Albert Lortzing

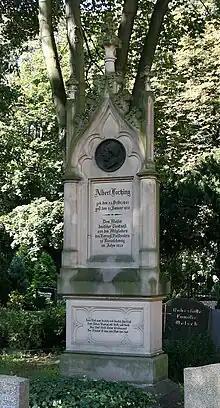
Lortzing's tomb in Berlin

On 3 November 1833 the young Lortzings gave their debut at the Leipziger Stadttheater. Lortzing's parents had been members of this ensemble since 1832, under Friedrich Sebald Ringelhardt. Here, Lortzing became a member of the artists' club ""Tunnel unter der Pleisse"" ("Tunnel under the Pleiße"), and in 1834 he became a member of the Leipzig Freemasons lodge ""Balduin zur Linde"" ("Balduin to the Linden Tree"). Lortzing was much loved in the Leipzig ensemble, particularly when acting in Johann Nestroy's comedies. However, his tendency to improvise and to deviate from the script attracted the attention of the theatrical police.